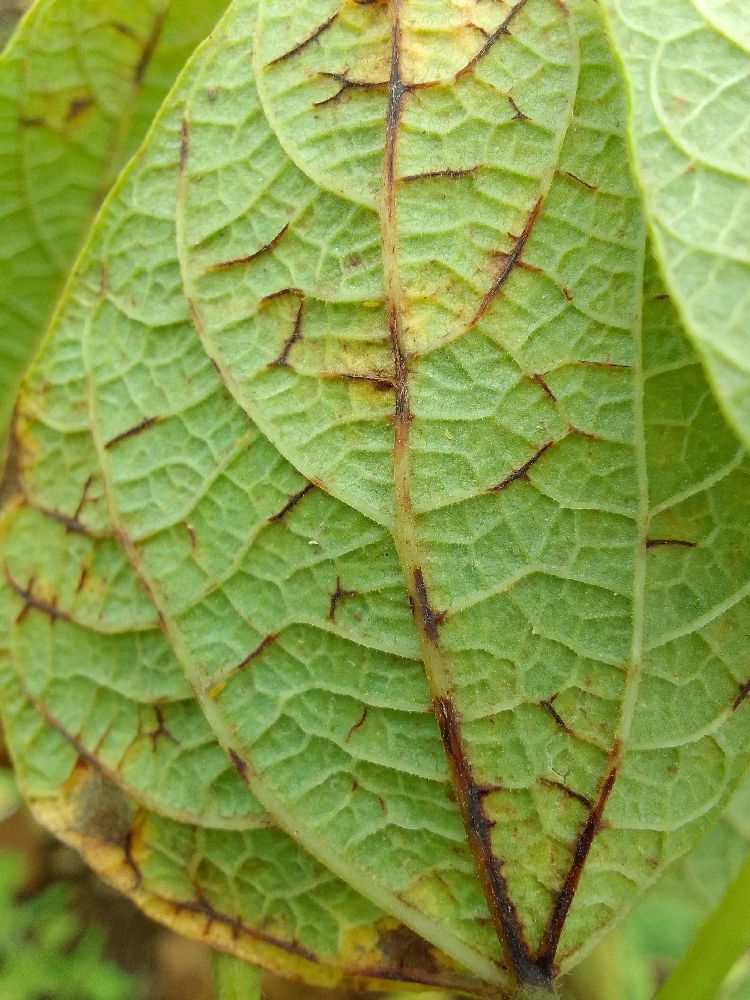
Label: anthracnose